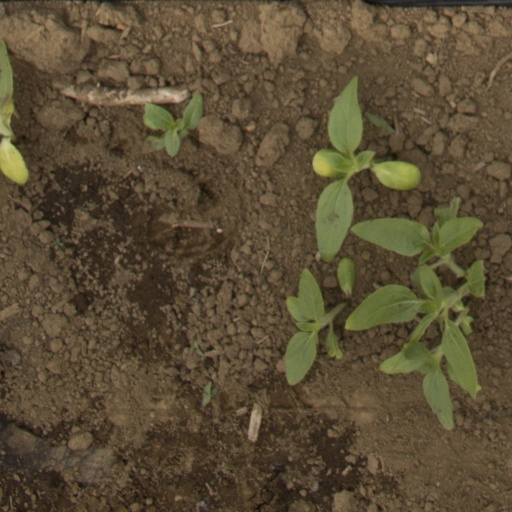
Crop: Jerusalem artichoke